Högvaktsterrassen

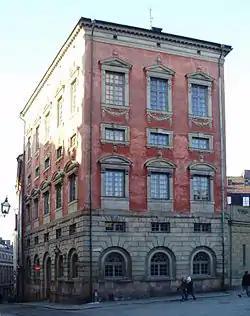
The Oxenstierna Palace

Designed by Jean de la Vallée (1620–1696), the palace of the mighty chancellor Axel Oxenstierna was started in 1653 shortly before the death of the proprietor. The present building, merely a wing of the huge palace originally intended for the site, introduced the Roman palace architecture acting by means of elaborately decorated windows on a plain plastered wall. The interplay with the urban setting is underlined by the projecting parts of the southern façade being aligned to the street and thus not perpendicular to the façade. The building is unique for the well preserved exterior, including the various sandstone decorations, and the alternating mezzanines of the five storeys, and the interior, including decorative 17th century hinges. Notwithstanding the name, the Oxenstierna dynasty never actually lived in the building, instead serving as offices since its completion. The equivalent of the Bank of Sweden occupied the building in the end of the 17th century, and it has been the property of the Swedish State since.